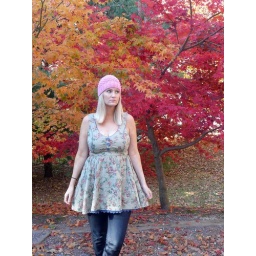
pink hat botanical beauty dress in olive light denim jacket dark skinny jeggings oxfords